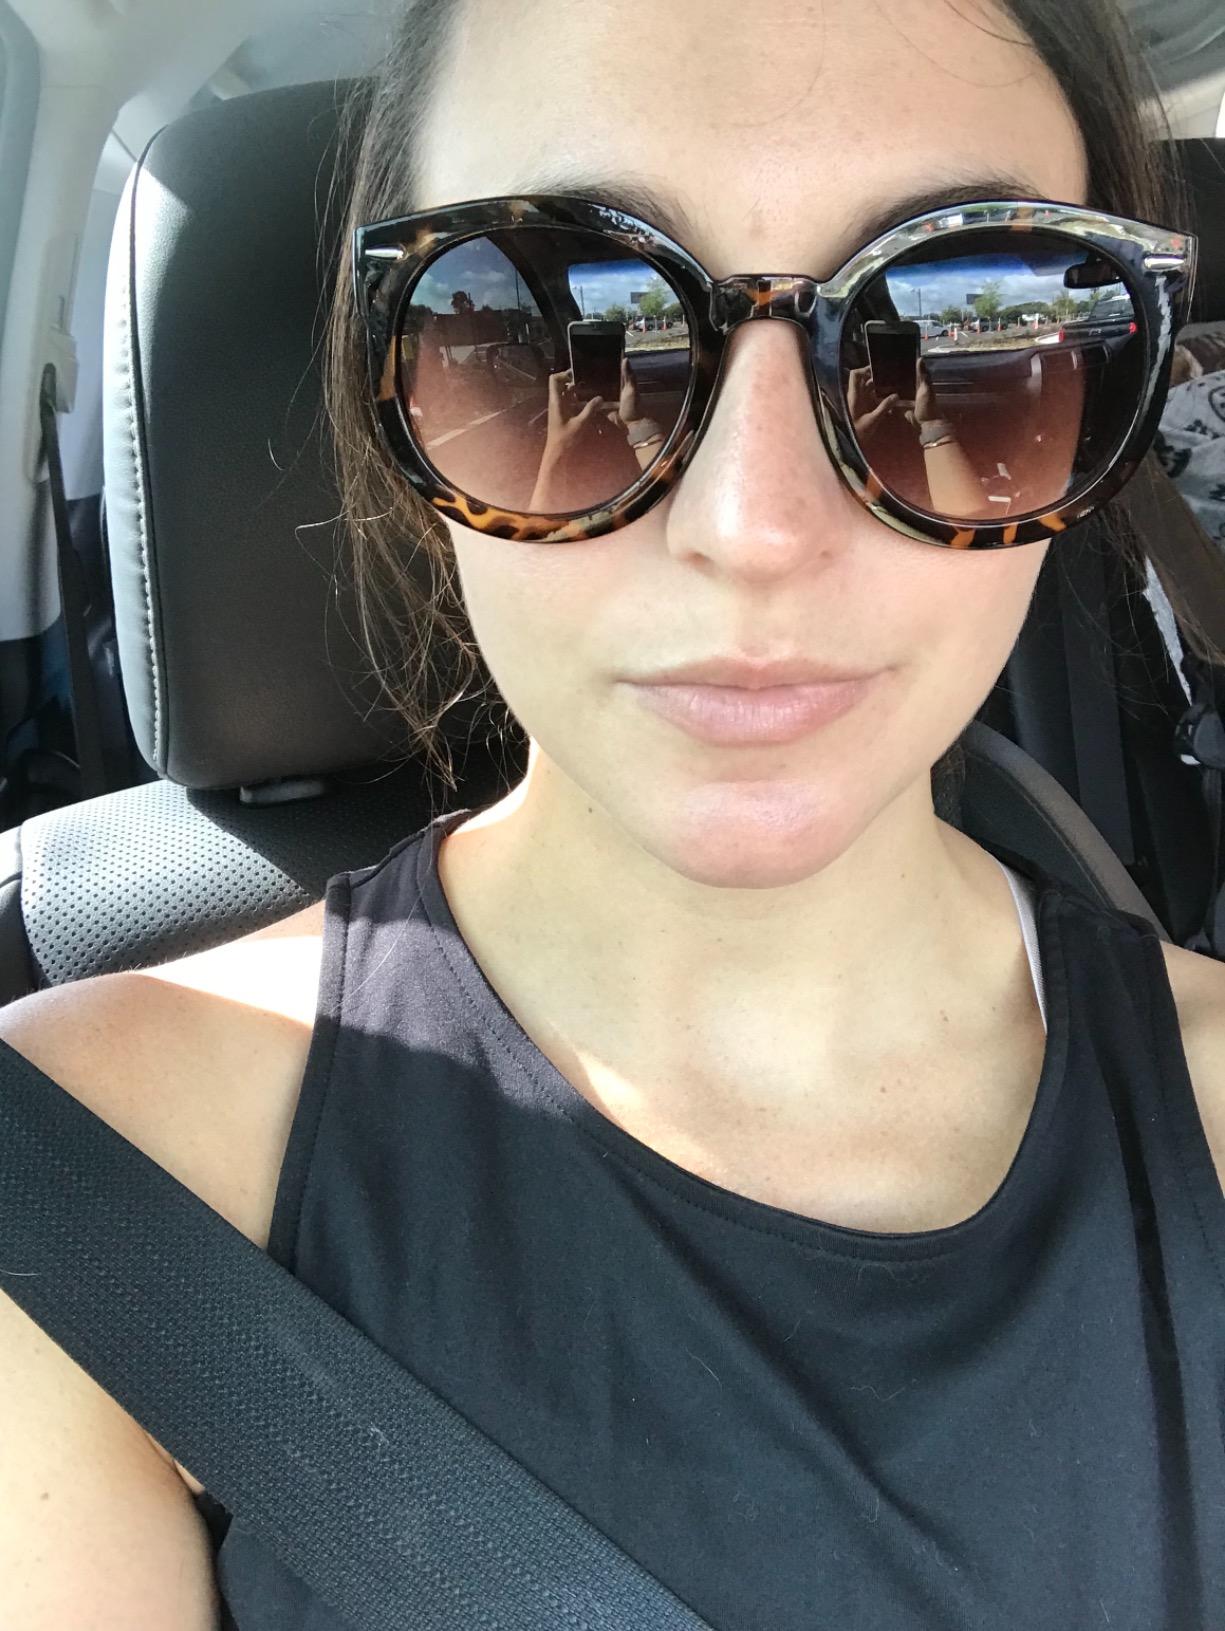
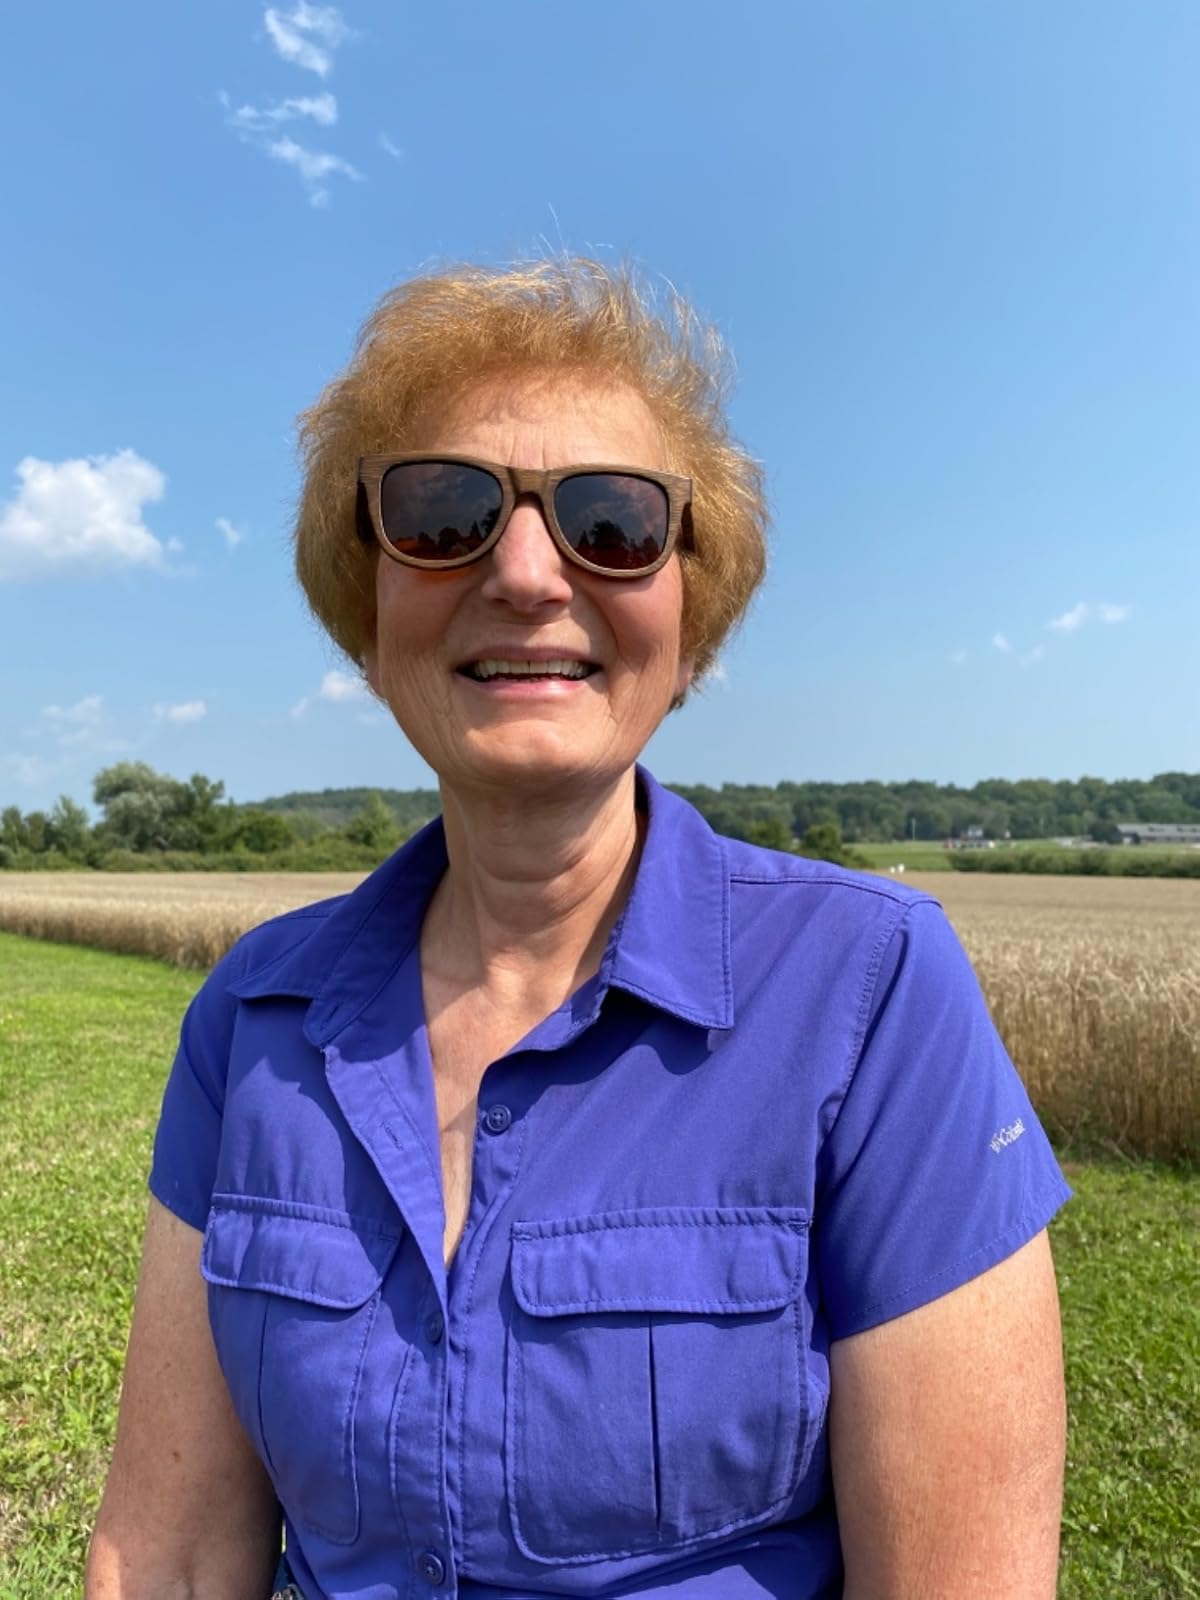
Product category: accessories_sunglasses
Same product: no